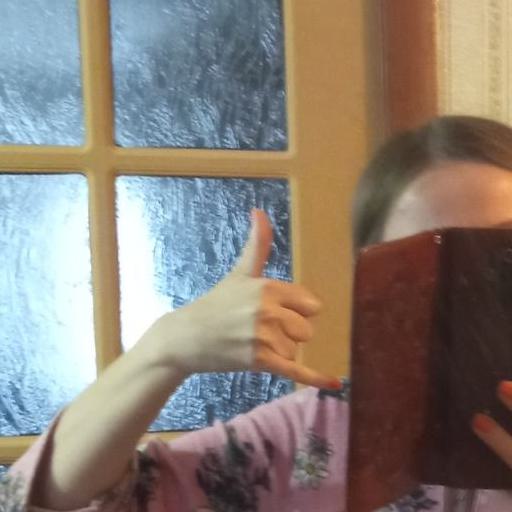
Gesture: call